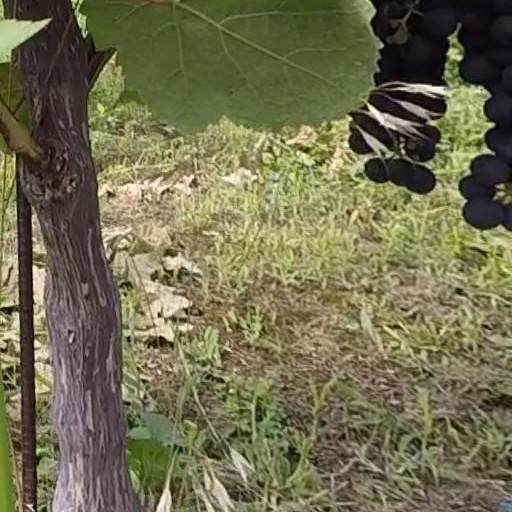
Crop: grape